Château Rouge station

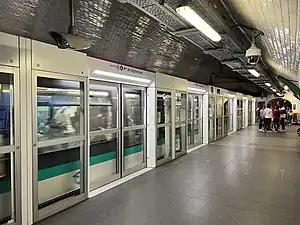
Platforms

Château Rouge is a station on Line 4 of the Paris Métro in the 18th arrondissement.